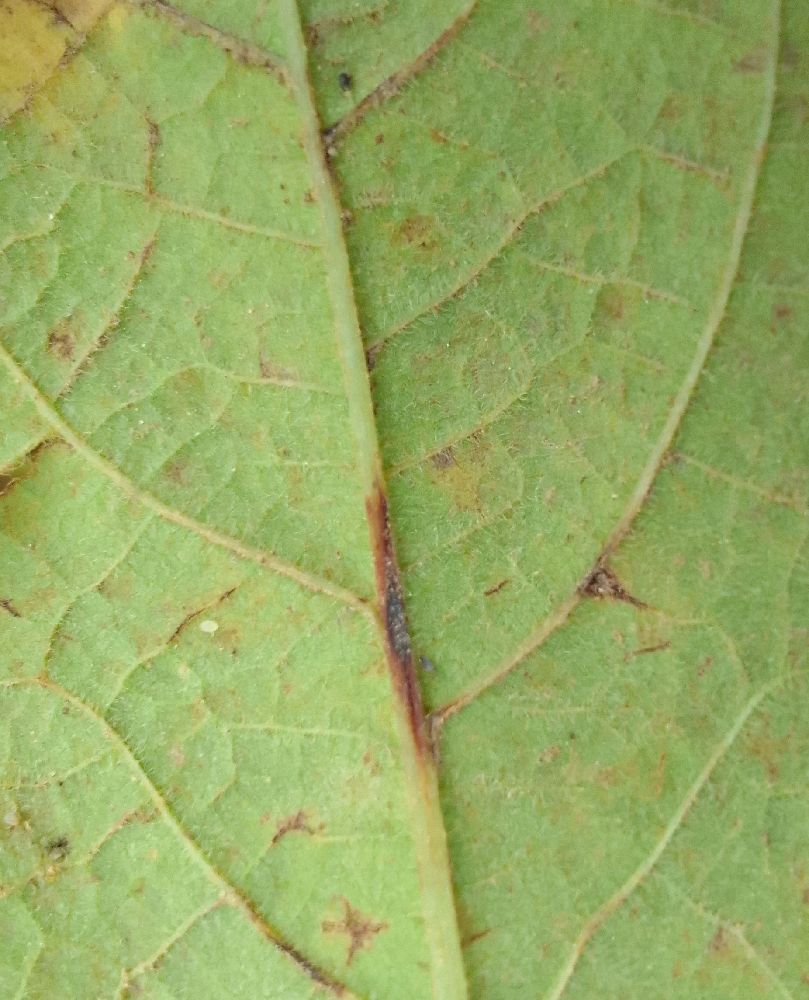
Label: anthracnose